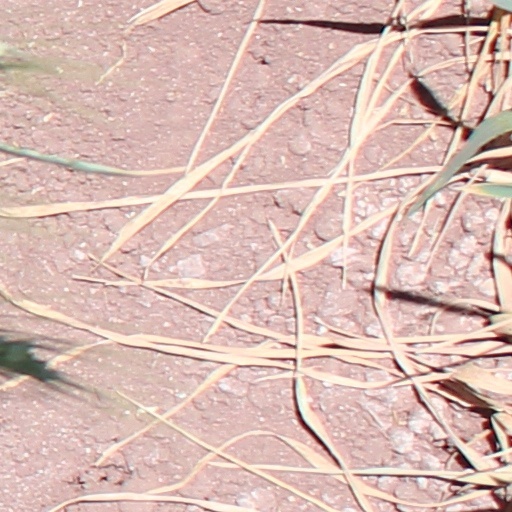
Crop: wheat